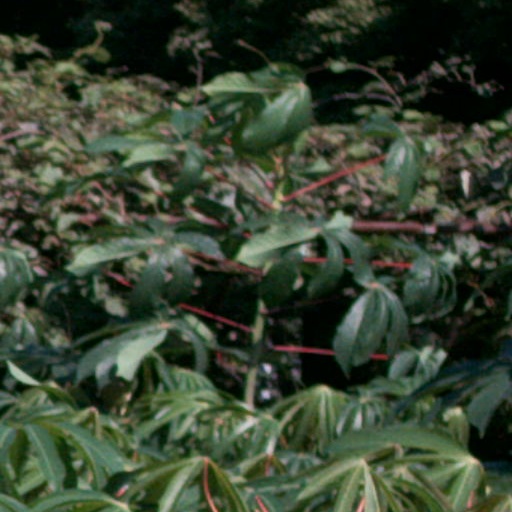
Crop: cassava